Kittisol

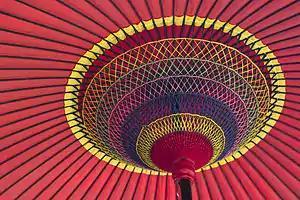
Close-up of a traditional Japanese parasol

Kittisol is an obsolete Indian-English term from the 19th Century for paper umbrellas, and rain-cloaks, made of oiled paper, afterwards varnished. They were made in China or Japan, and the name may have originated in the Portuguese "quita-sol", meaning "excluding the sun", for parasol. In India, the term extended to the men who acted as umbrella bearers for important persons.